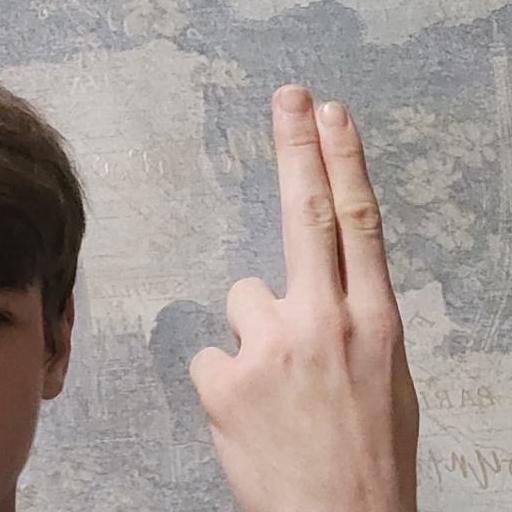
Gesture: two_up_inverted